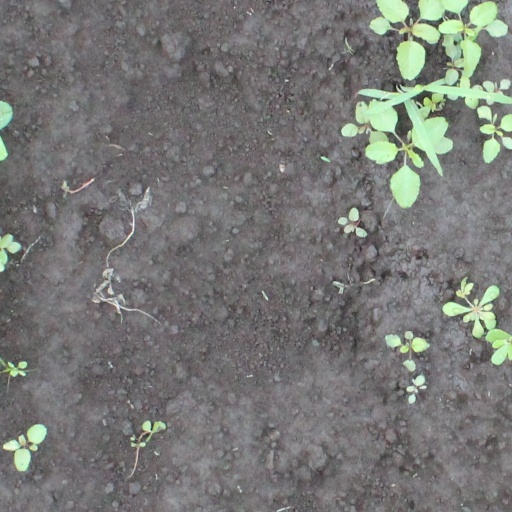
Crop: soybean